New York State Route 321

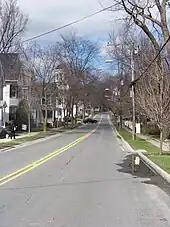
NY 321 heading northbound from US 20 in Skaneateles

NY 321 begins at an intersection with US 20 (West Genesee Street) in the Onondaga County village of Skaneateles. The highway, at first, heads northward, intersecting with local streets in the village. After leaving the village and entering the town of the same name, the highway intersects with the Old Seneca Turnpike (CR 133). NY 321 continues northward, then veers east as it crosses into the town of Elbridge.